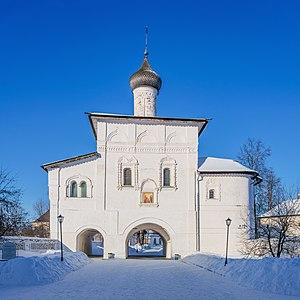
Le monastère du Sauveur-Saint-Euthyme ou monastère de Saint-Euthyme ou encore de la Transfiguration-du-Sauveur-Saint-Euthyme, est situé sur la rive gauche de la rivière Kamenka, au nord de Souzdal. C'est un ancien monastère d'hommes, qui fut fondé en 1352 par le prince de Souzdal et Nijni Novgorod, Boris Constantinovitch. C'était également une citadelle, destinée à protéger la ville des attaques ennemies.